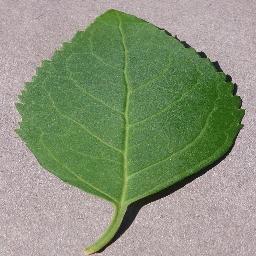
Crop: cherry
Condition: (including_sour)_healthy